ISOLDE

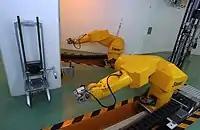
Industrial robots used in ISOLDE facility

The SC was decommissioned in 1990, after having been in operation for more than three decades. As a consequence, the collaboration decided to relocate the ISOLDE facility to the Proton Synchrotron, and place the targets in an external beam from its 1 GeV booster. The construction of the new ISOLDE experimental hall started about three months prior to the decommissioning of the SC. With the relocation also came several upgrades. The most notable being the installation of two new magnetic dipole mass separators. One general-purpose separator with one bending magnet and the other one is a high-resolution separator with two bending magnets. The latter one is a reconstructed version of the ISOLDE 3. The first experiment at the new facility, known as ISOLDE PSB, was performed on 26 June 1992. In May 1995, two industrial robots were installed in the facility to handle the targets and ion sources units without human intervention.